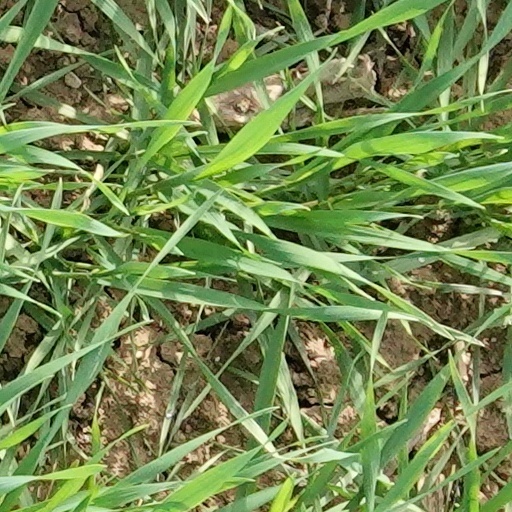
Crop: wheat